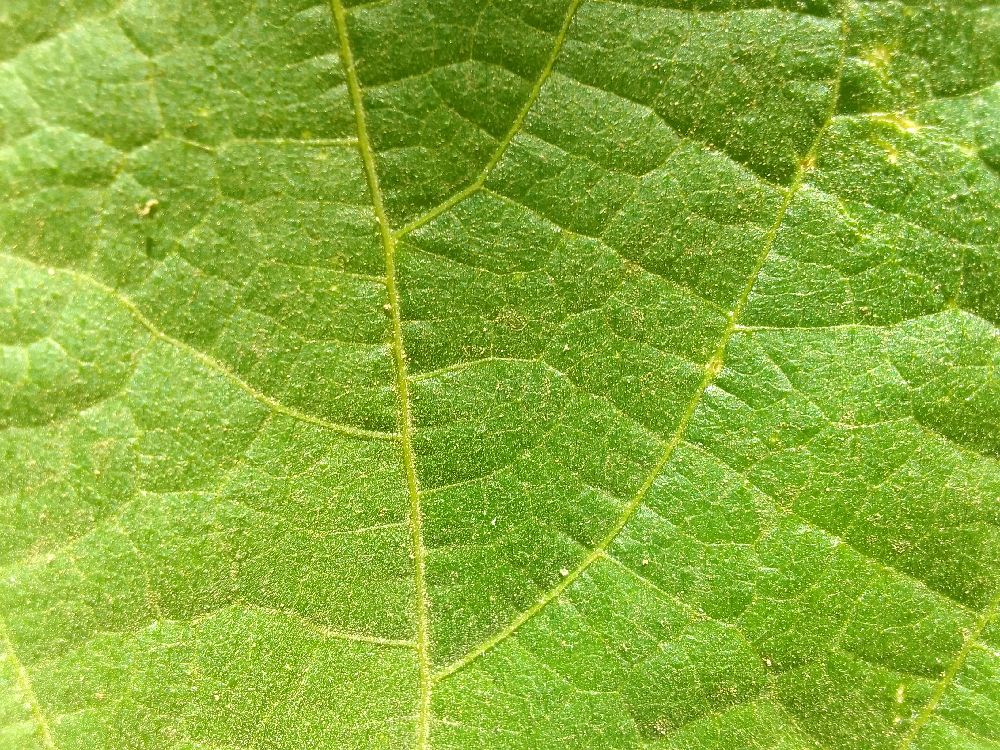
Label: healthy